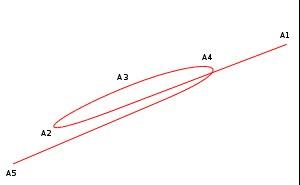
Jupiter est une planète géante gazeuse. Il s'agit de la plus grosse planète du Système solaire, plus volumineuse et massive que toutes les autres planètes réunies, et la cinquième planète par sa distance au Soleil.
La rétrogradation, ou mouvement rétrograde, est le recul que semble décrire un corps céleste lors de son observation par rapport aux étoiles lointaines.